Swallow-tailed gull

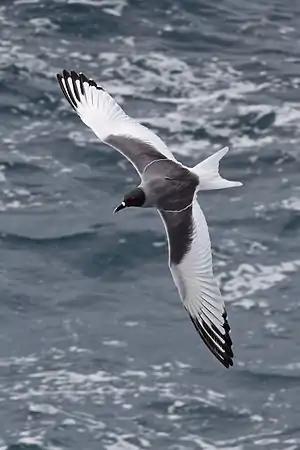
Dorsal view

The swallow-tailed gull is unique among the gulls in feeding exclusively nocturnally, mostly on fish and squid which rise to the surface at night to feed on plankton. It leaves the colony as a flock at dusk, with a great deal of screaming and display.